Stochastic geometry models of wireless networks

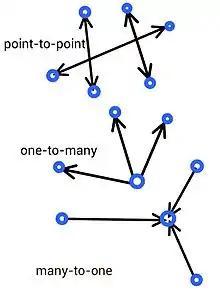
Three channel types or connection situations in wireless networks

A wireless network can be seen as a collection of (information theoretic) channels sharing space and some common frequency band. Each channel consists of a set of transmitters trying to send data to a set of receivers. The simplest channel is the point-to-point channel which involves a single transmitter aiming at sending data to a single receiver. The broadcast channel, in information theory terminology, is the one-to-many situation with a single transmitter aiming at sending different data to different receivers and it arises in, for example, the downlink of a cellular network. The multiple access channel is the converse, with several transmitters aiming at sending different data to a single receiver. This many-to-one situation arises in, for example, the uplink of cellular networks. Other channel types exist such as the many-to-many situation. These (information theoretic) channels are also referred to as network links, many of which will be simultaneously active at any given time.